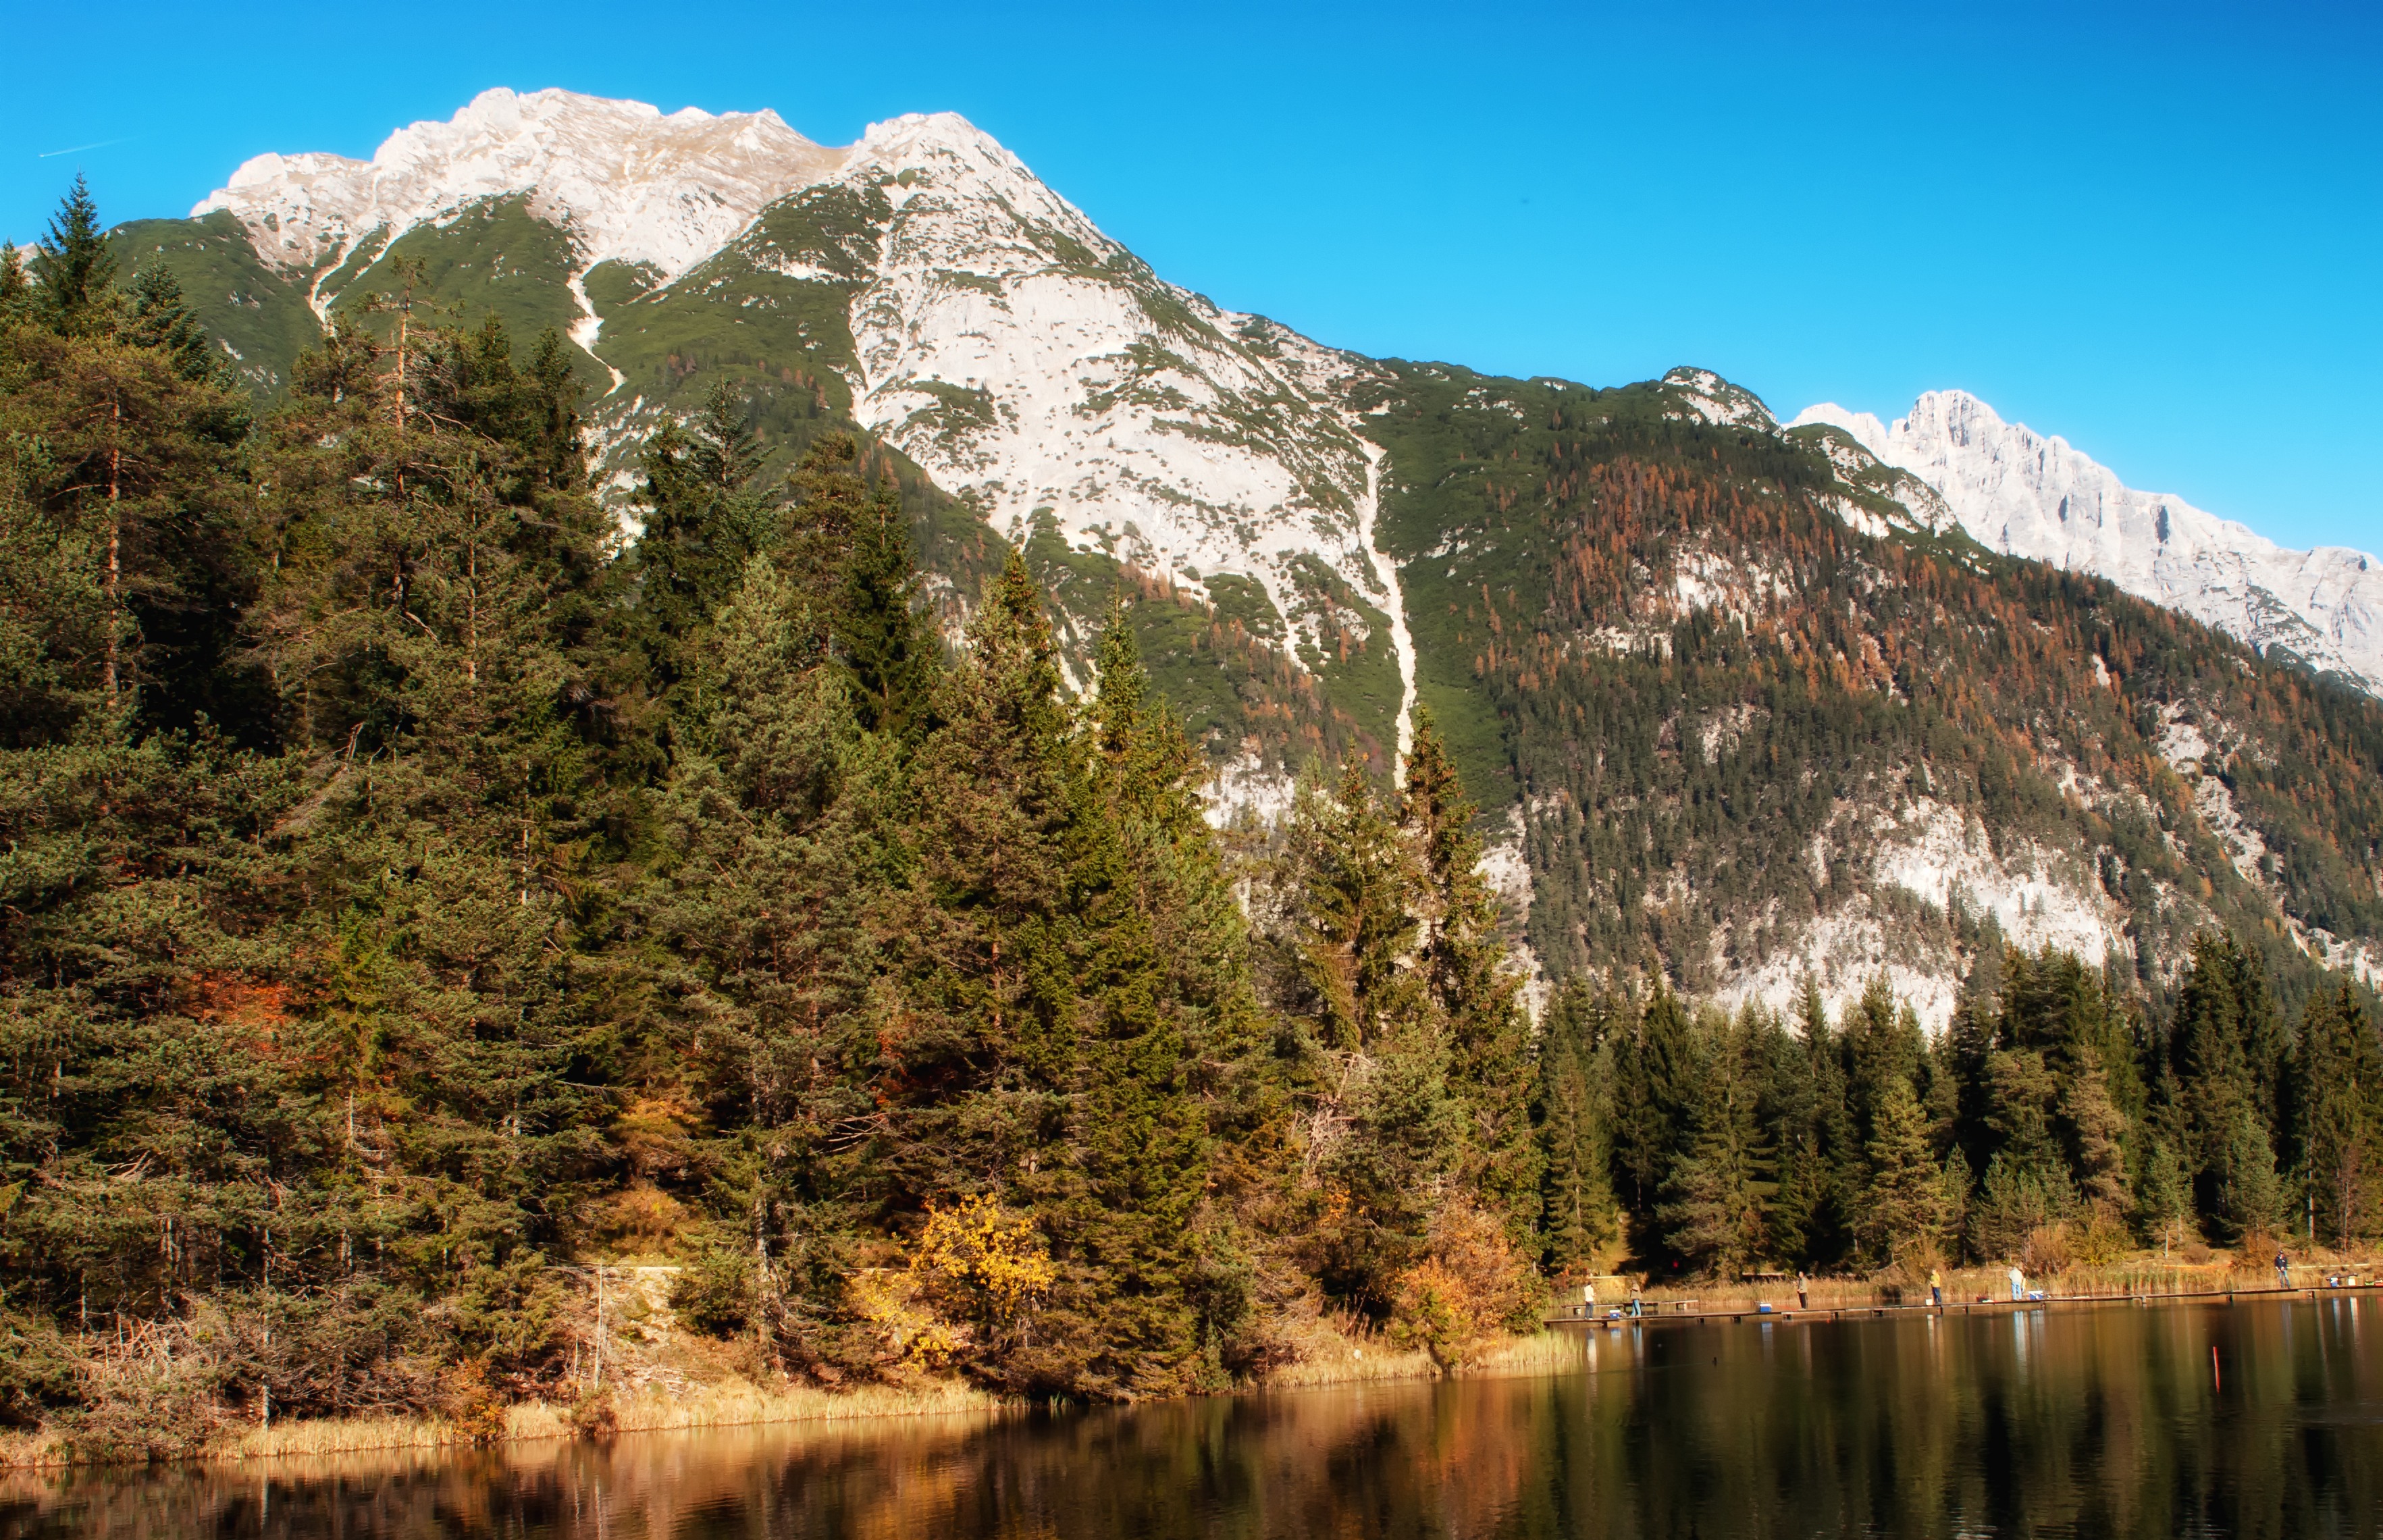
landscape, tree, water, nature, forest, rock, wilderness, mountain, winter, sky, countryside, leaf, fall, hill, lake, mountain range, country, cliff, rural, reflection, autumn, highland, terrain, national park, conifer, austria, outside, bank, massif, mountains, alps, vegetation, reflections, escarpment, fell, elevation, larch, ecosystem, tarn, nature reserve, biome, pine family, mountainous landforms, temperate coniferous forest, spruce fir forest, tropical and subtropical coniferous forests, mount scenery